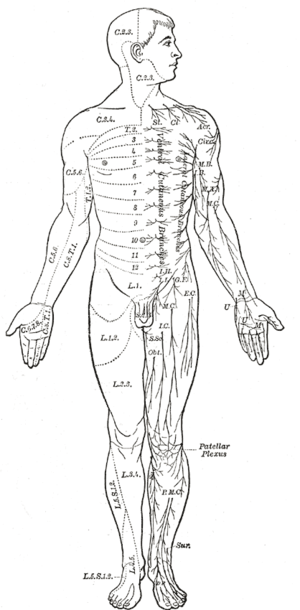
L'évolution du système nerveux débute avec l'apparition des premiers systèmes nerveux chez les animaux. Les neurones, des cellules spécialisés dans la signalisation électrique, apparaissent chez les animaux multicellulaires, en conservant le mécanisme des potentiels d'action déjà présents chez des cellules unicellulaires mobiles et des colonies d'eucaryotes. On retrouve dans le règne animal des réseaux neuronaux diffus simples comme chez les cnidaires évolués, des cordons nerveux chez les animaux bilatéraux – dont des cordons nerveux ventraux chez les invertébrés et des cordons nerveux dorsaux provenant de la notochorde chez les chordés. Pour finir, la bilatéralisation a conduit à l'apparition du cerveau, par un processus complexe appelé céphalisation.
Le dermatome en anatomie est une aire de la peau innervée par une seule racine rachidienne postérieure.